Orfa Jean Shontz

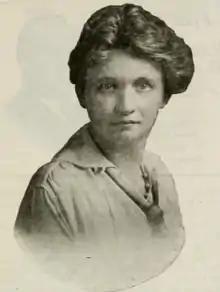
Shontz 1918

Orfa Jean Shontz (November 1, 1876 – May 6, 1954) was an American attorney and Municipal Judge. She was the first female referee of the Juvenile Court of Los Angeles County. She was the first female in California to "sit on the bench and administer justice".